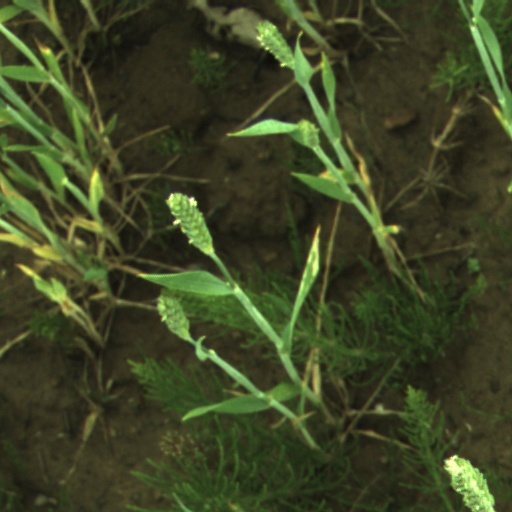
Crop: wheat